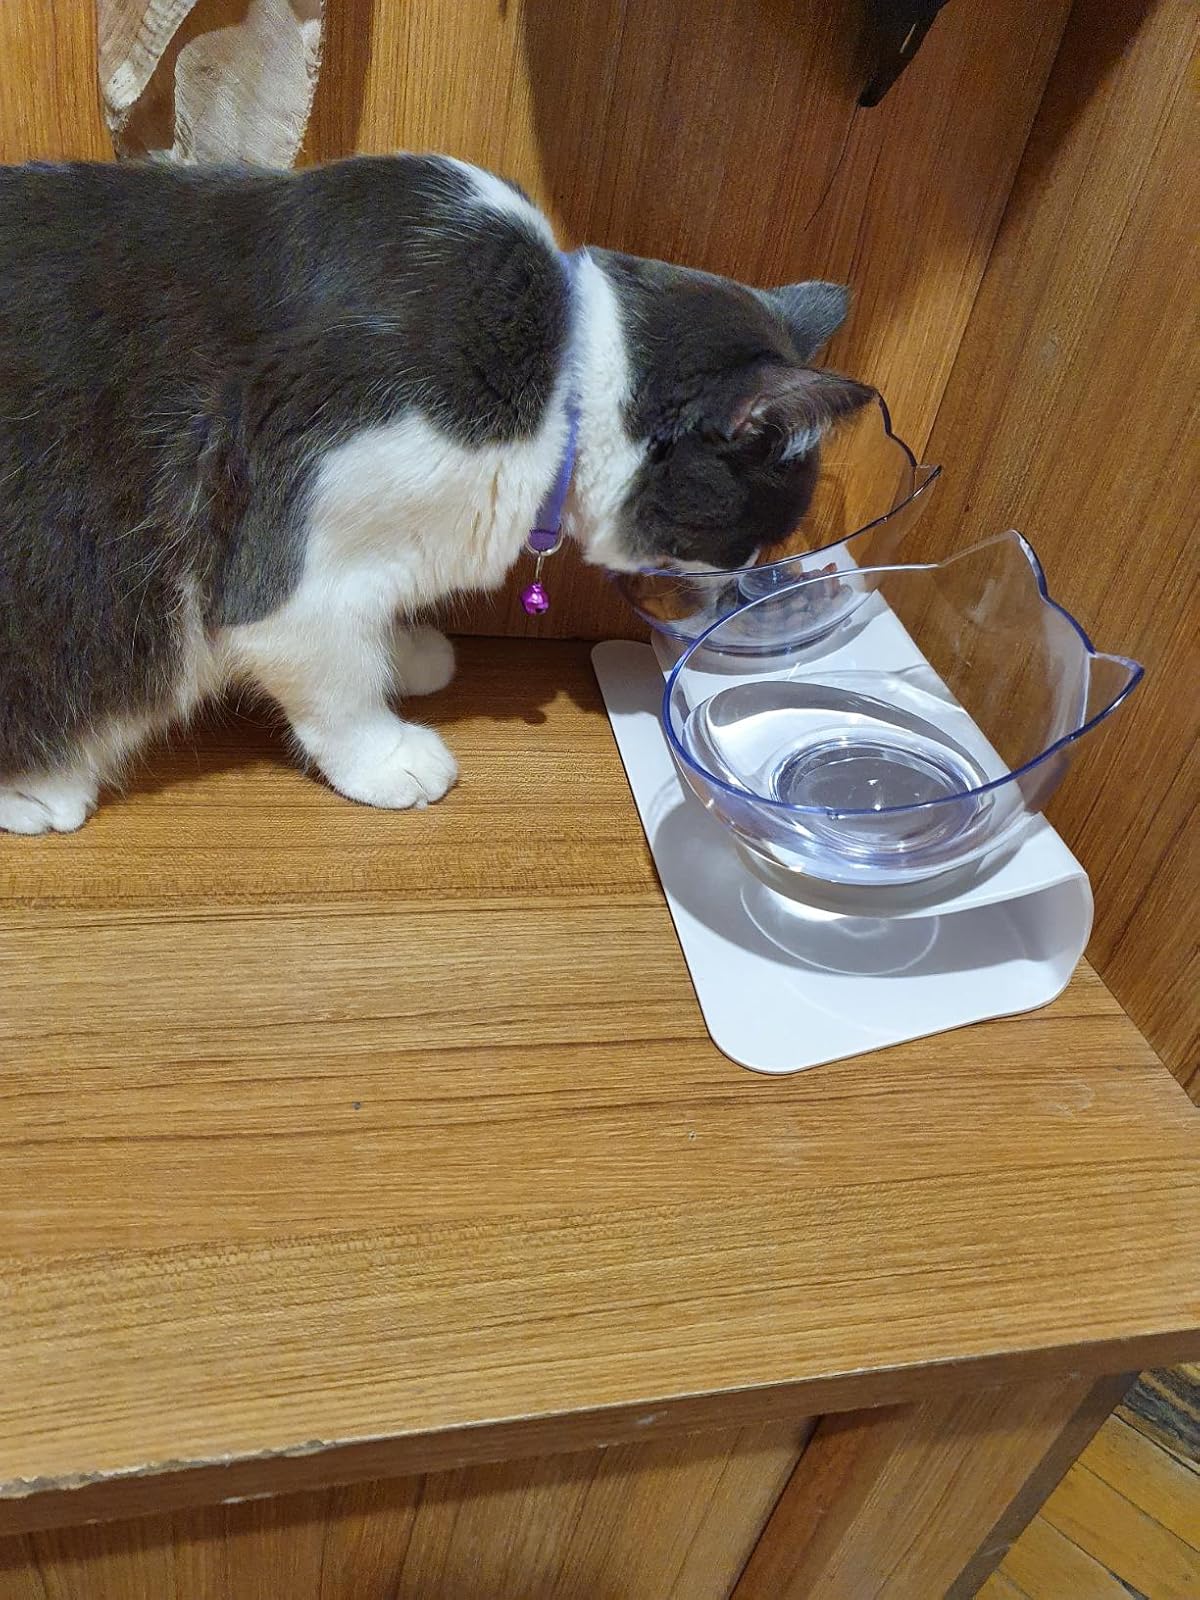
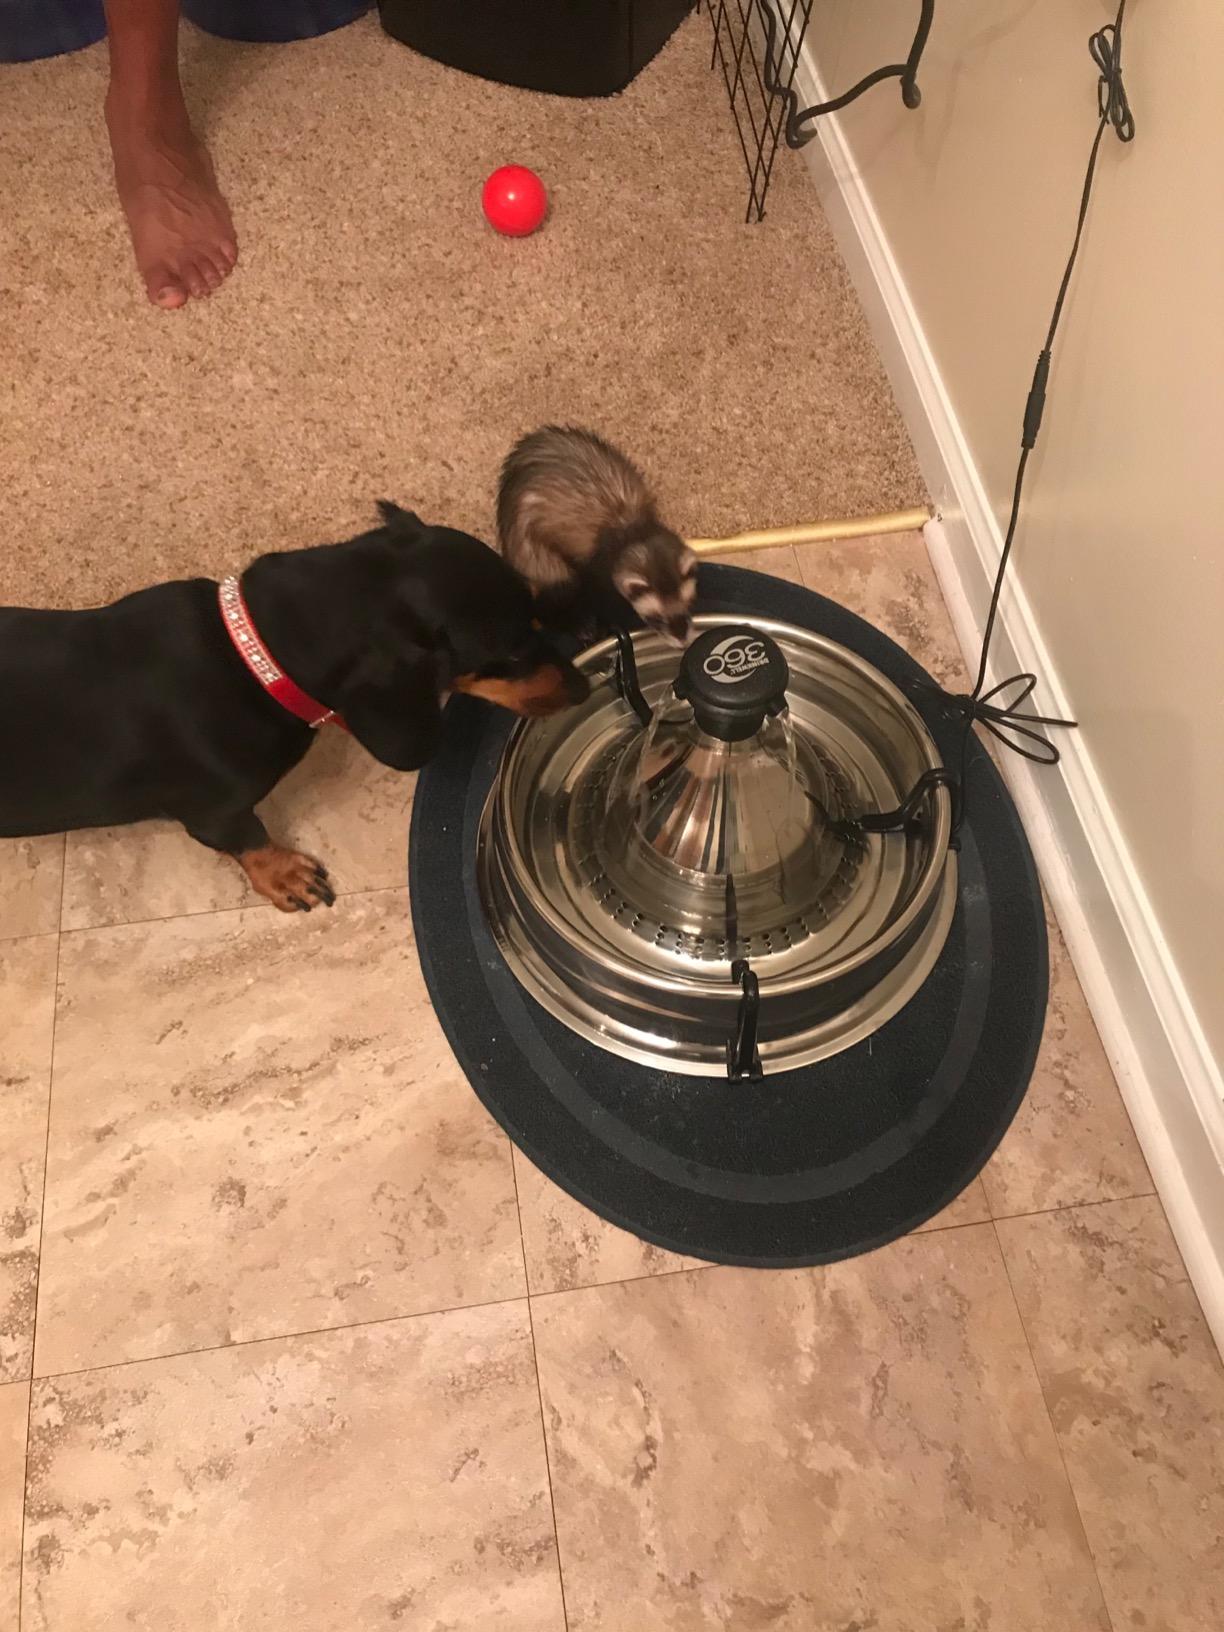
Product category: items_bowl
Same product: no